Describe the emotion expressed in this image:  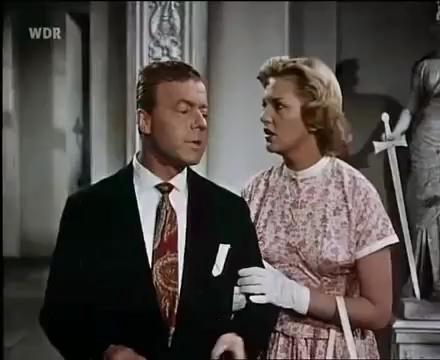
This person displays Pain, valence and arousal with low intensity.